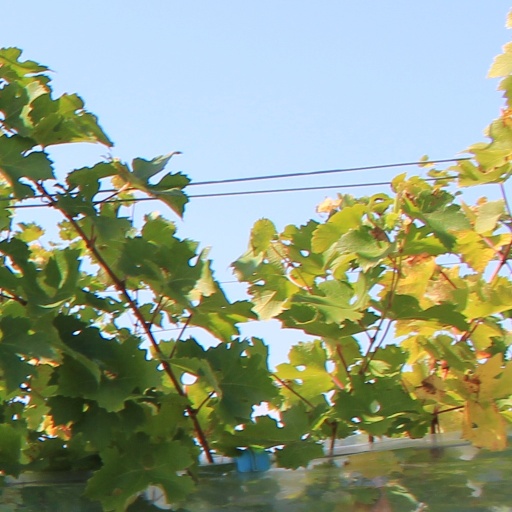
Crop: grape